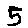
Label: 5